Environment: real
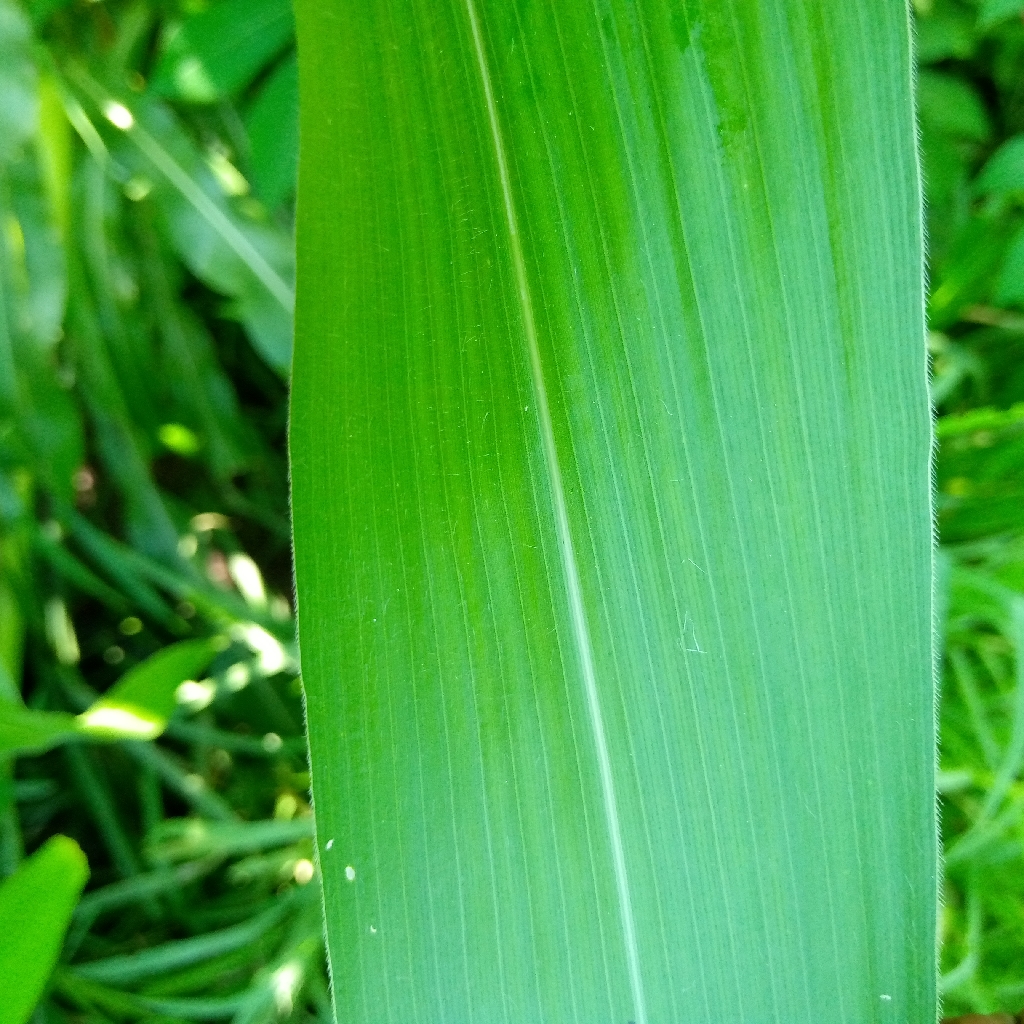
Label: healthy